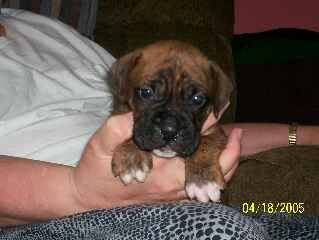
Label: dog